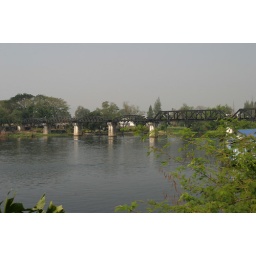
The bridge over the river Kwai.